Five-wicket haul

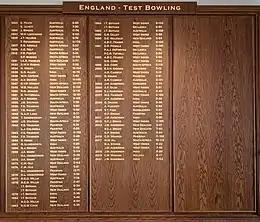
The Lord's honours board commemorating English five- or ten-wicket hauls at Lord's.

In cricket, a five-wicket haul (also known as a "five–for" or "fifer") occurs when a bowler takes five or more wickets in a single innings. This is regarded by critics as a notable achievement, equivalent to a century from a batter.